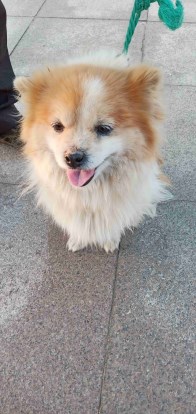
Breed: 3336-n000121-chinese_rural_dog